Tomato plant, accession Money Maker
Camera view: horizontal (90 deg, fisheye); turntable rotation: 180 degrees
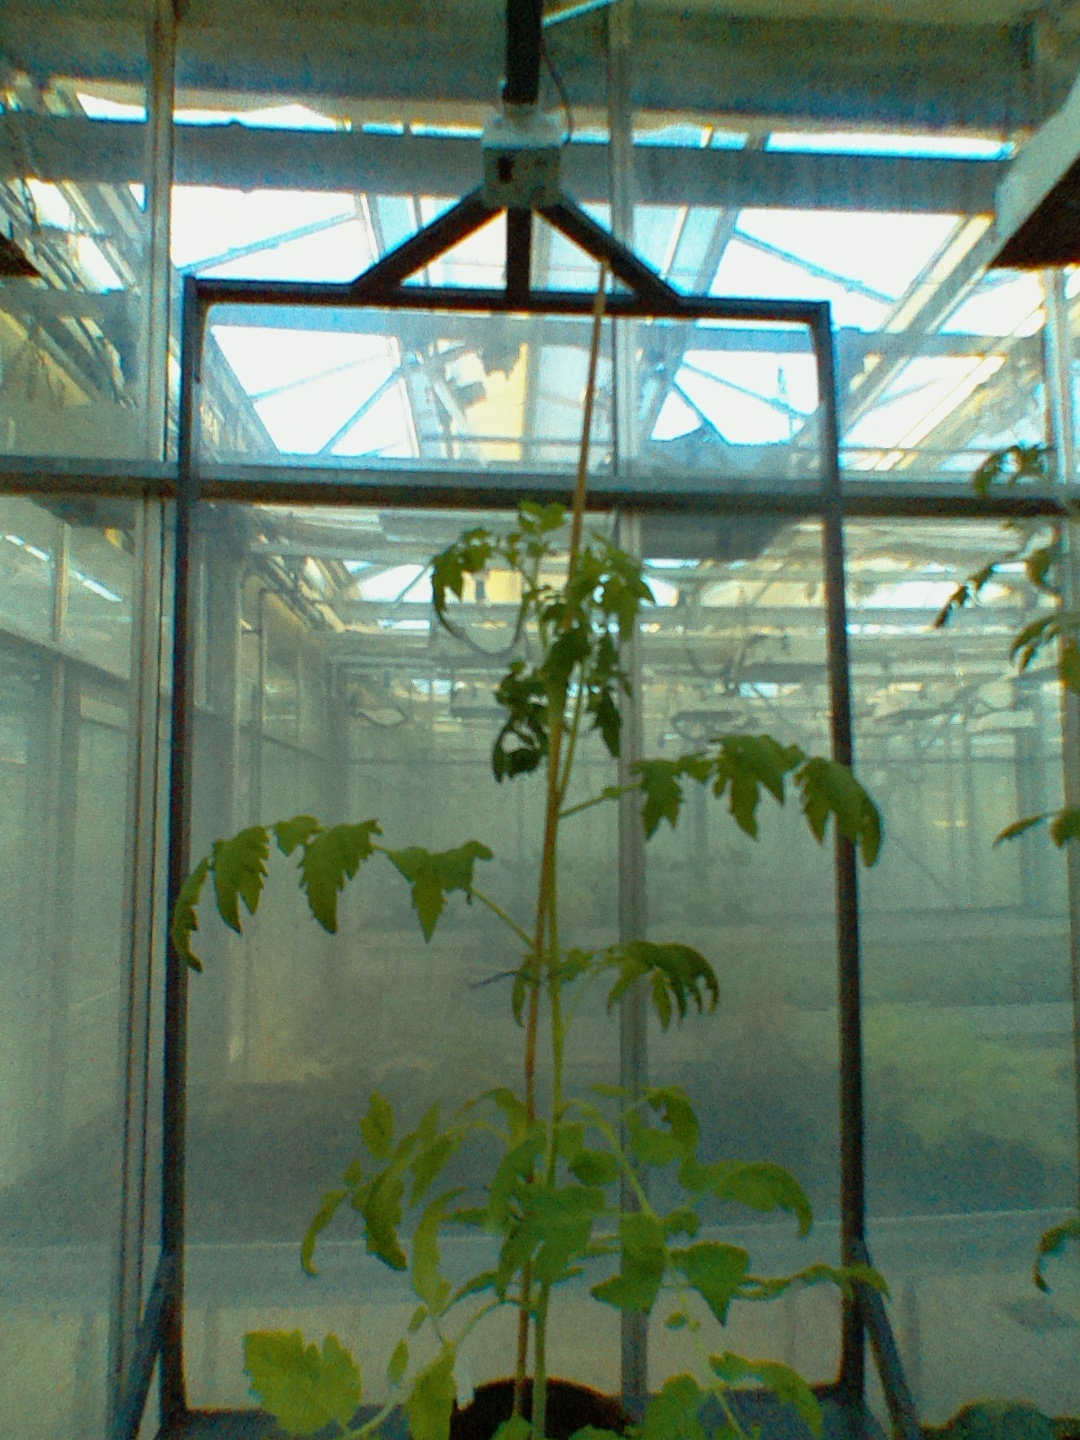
BBCH growth stage 53: 3 inflorescences visible